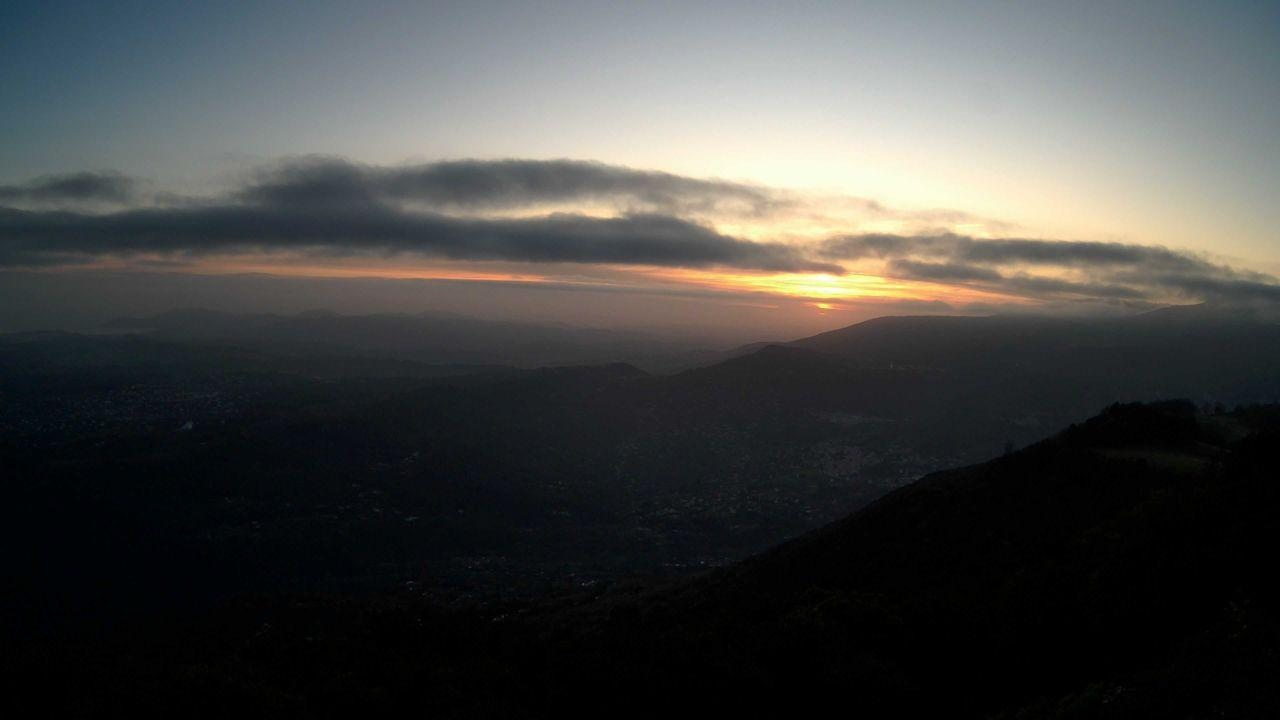
Fire: no
Smoke: no